National Service Secretariat (Ghana)

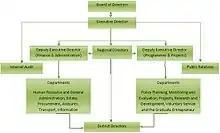
Organogram of the NSS

The organogram of the service has a Board of Directors. The Board supervises activities of the executive director and two Deputy Executive Directors. One deputy is the Head of Finance and Administration and the other is in charge of the service's operations. The executive director and the Deputies supervise the activities of the Heads of various Departments.